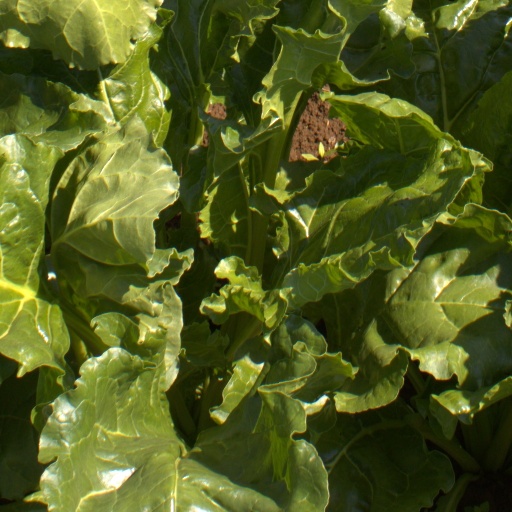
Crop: sugar beet